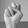
ASL letter: N